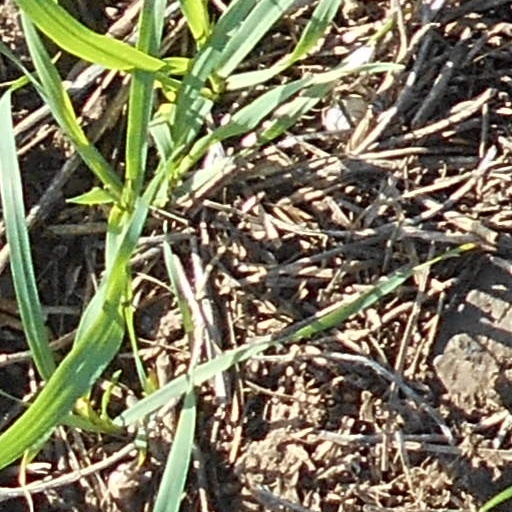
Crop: wheat